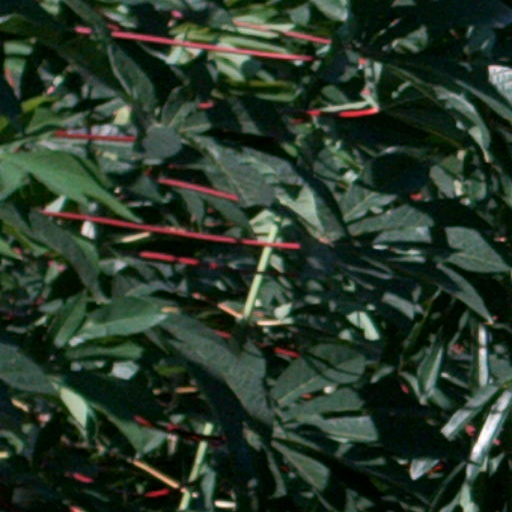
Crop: cassava